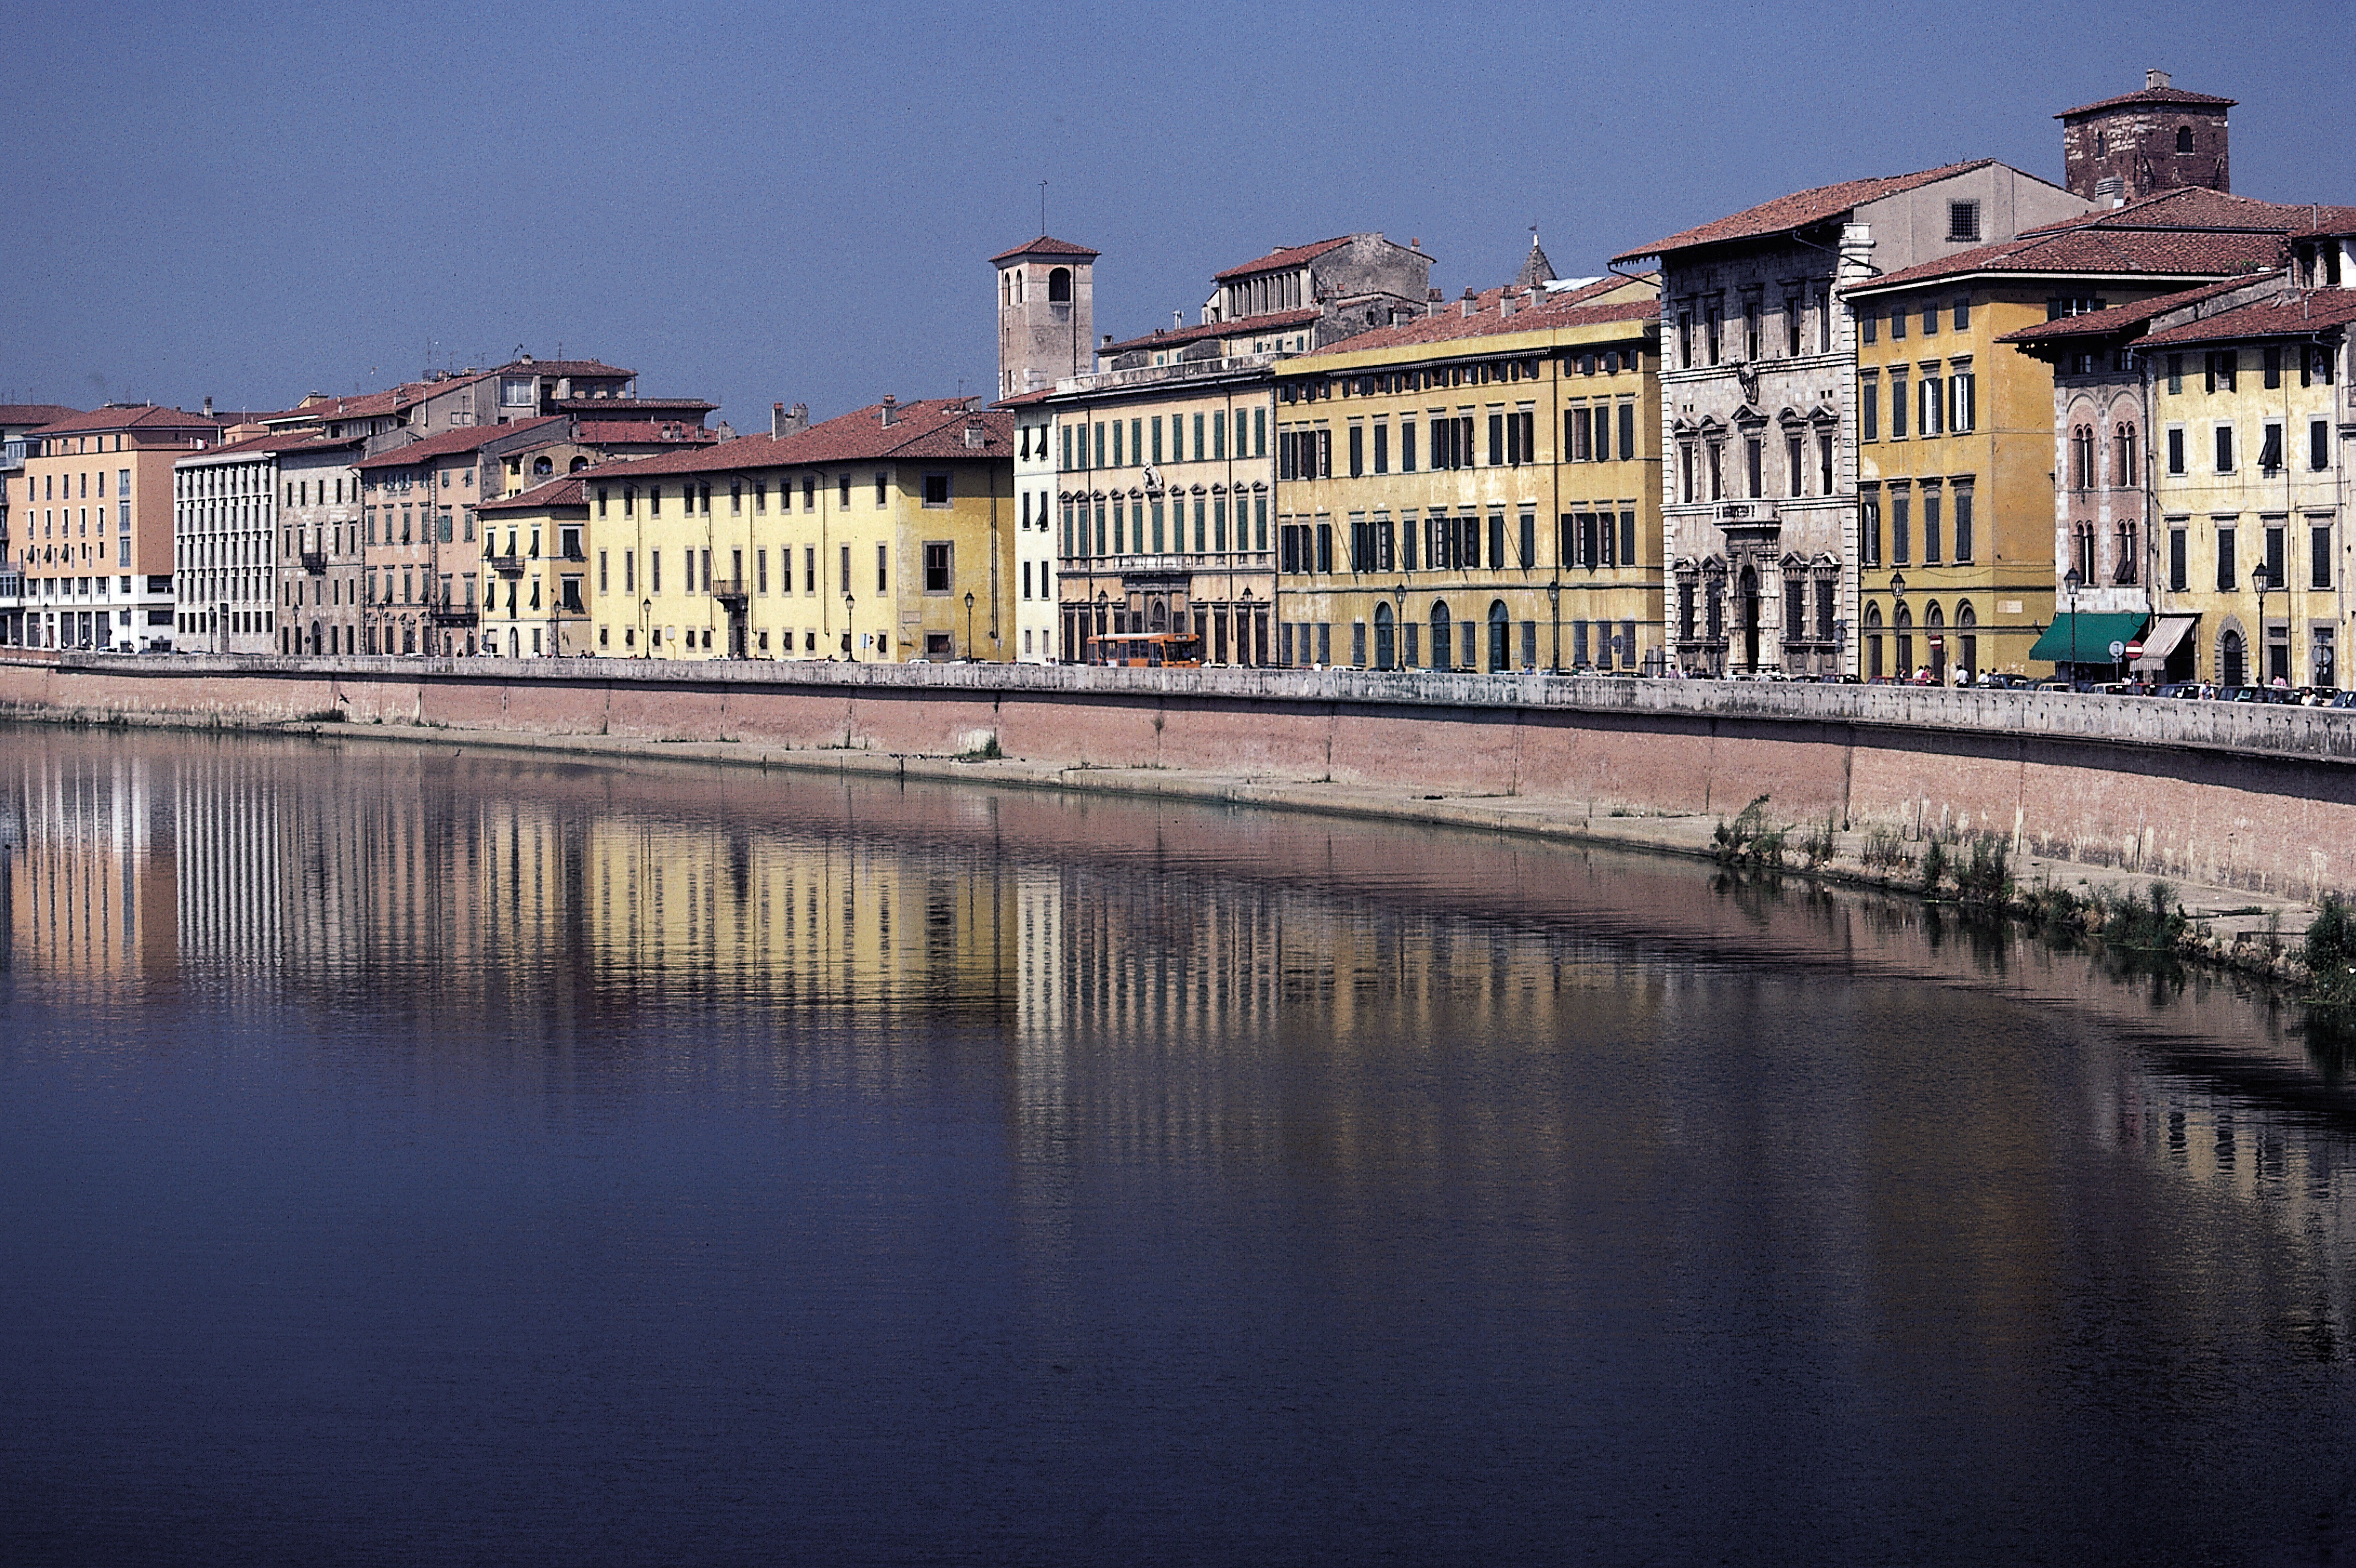
water, architecture, bridge, town, city, river, canal, cityscape, evening, reflection, italy, tuscany, waterway, body of water, townhouses, homes, pisa, scan, arno, mirroring, facades, urban area, human settlement